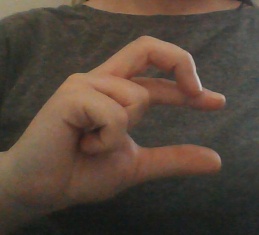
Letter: thal